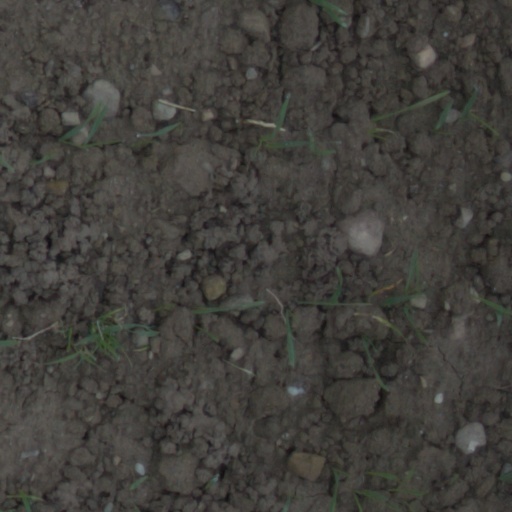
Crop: wheat